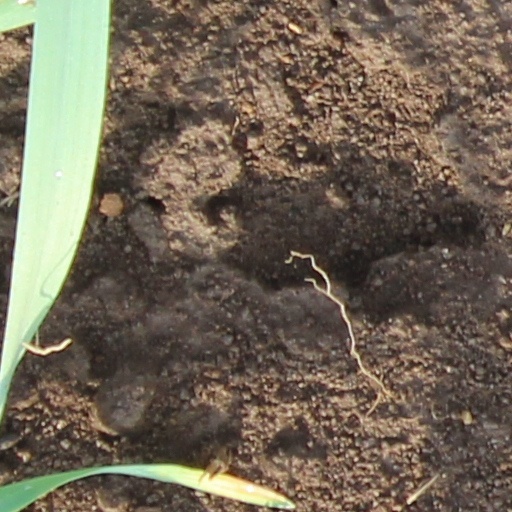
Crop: wheat